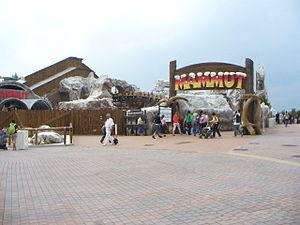
Mammut sont des montagnes russes de type train de la mine du parc Gardaland, situé à Castelnuovo del Garda, en Vénétie, en Italie.
Ces différentes listes sont non exhaustives.
Gardaland est un parc à thèmes italien, situé à Castelnuovo del Garda en Vénétie. Il est adjacent au lac de Garde, duquel il tire son nom.